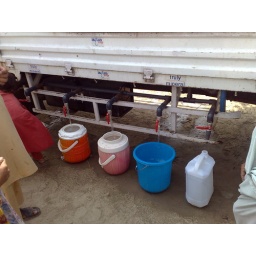
Mobile filteration plant mounted on trucks that distribute clean water to flood affected towns and villages in Charsadda and Nowshehra